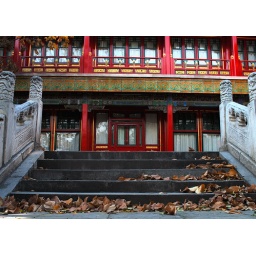
loved the pop of red and the symmetry of this building in the garden :)